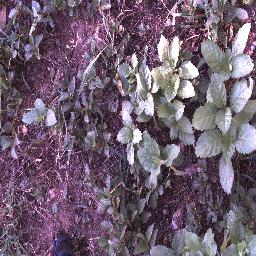
Label: snake_weed